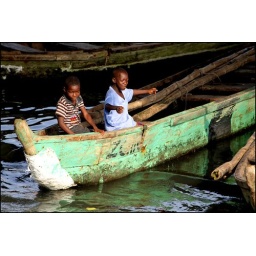
Two boys watch the fishing boats come in at Elmina, Ghana.